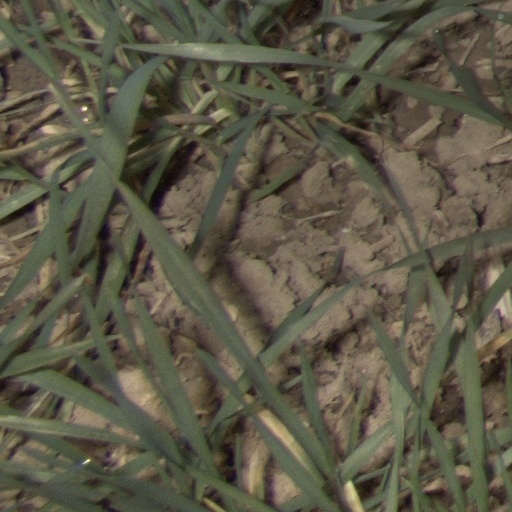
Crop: wheat